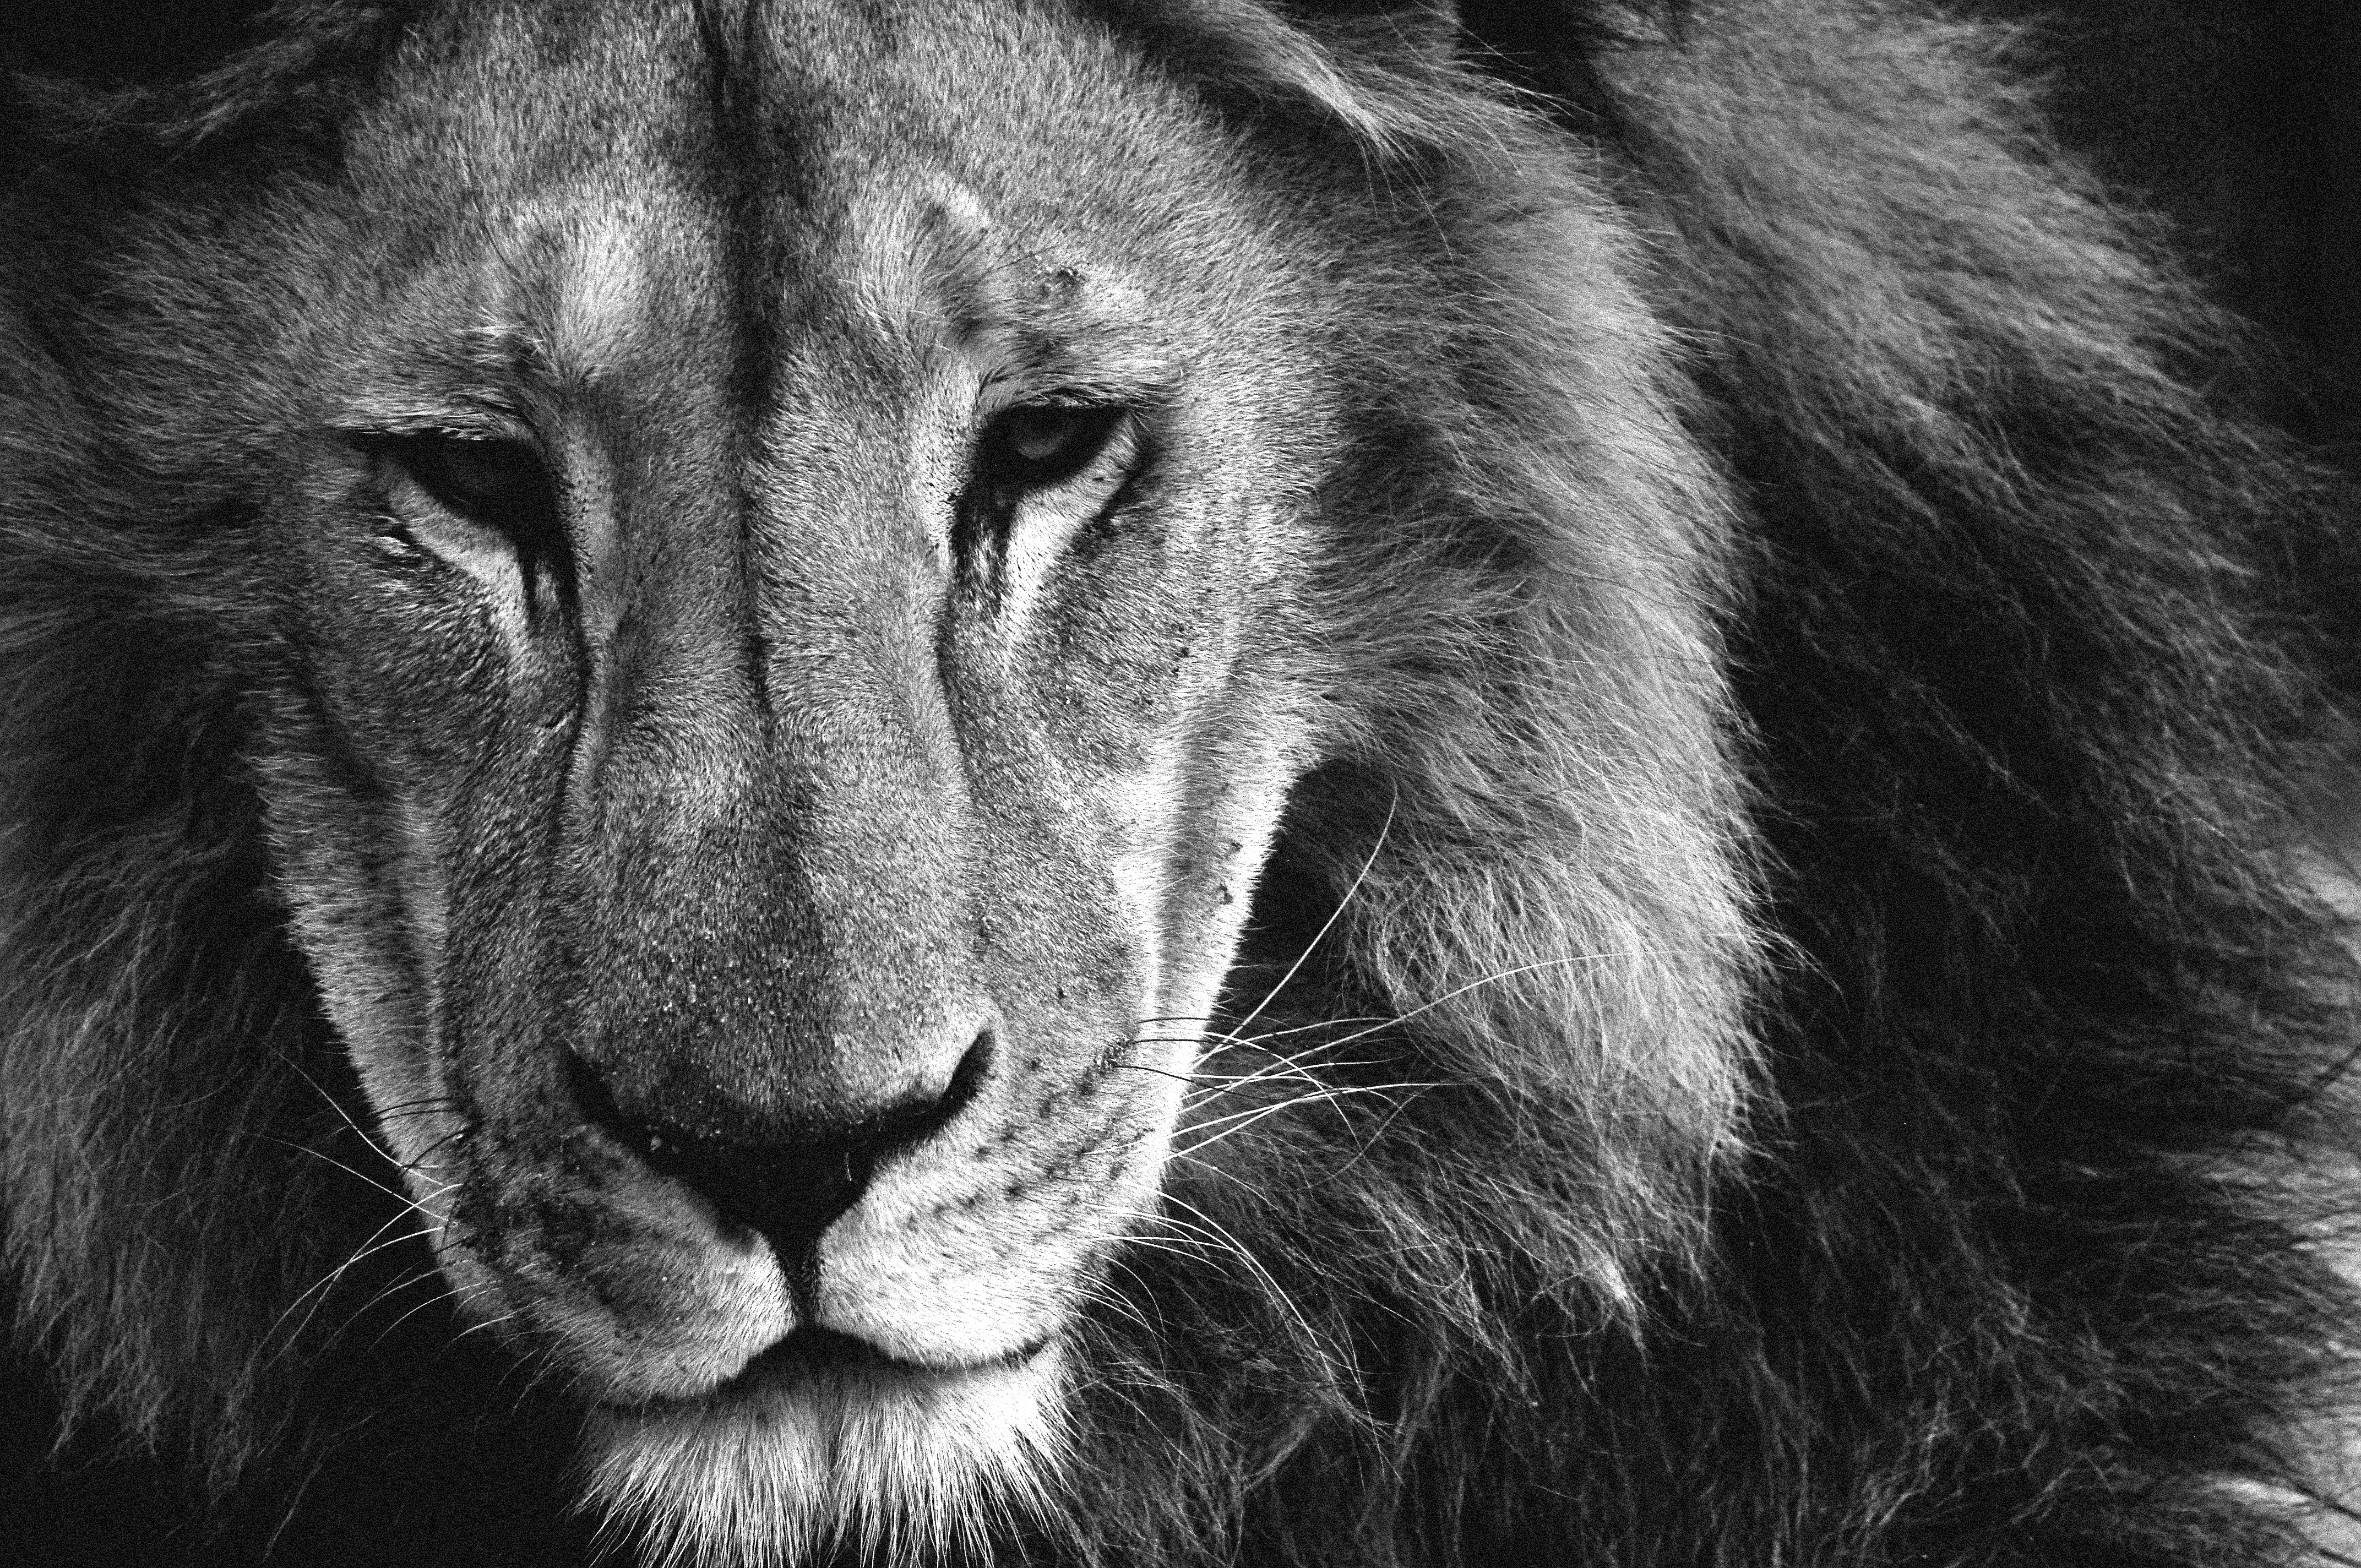
black and white, hair, jungle, africa, mammal, mane, monochrome, fauna, lion, yawn, close up, nose, whiskers, roar, king, snout, animals, big cats, monochrome photography, cat like mammal